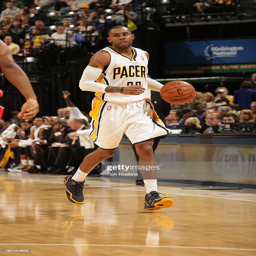
# handles the ball against sports team .